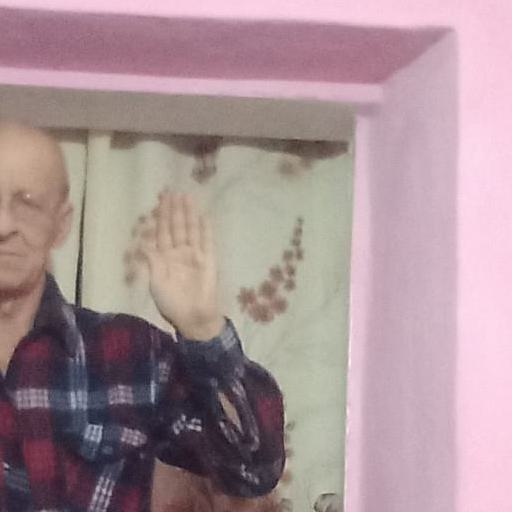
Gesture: stop